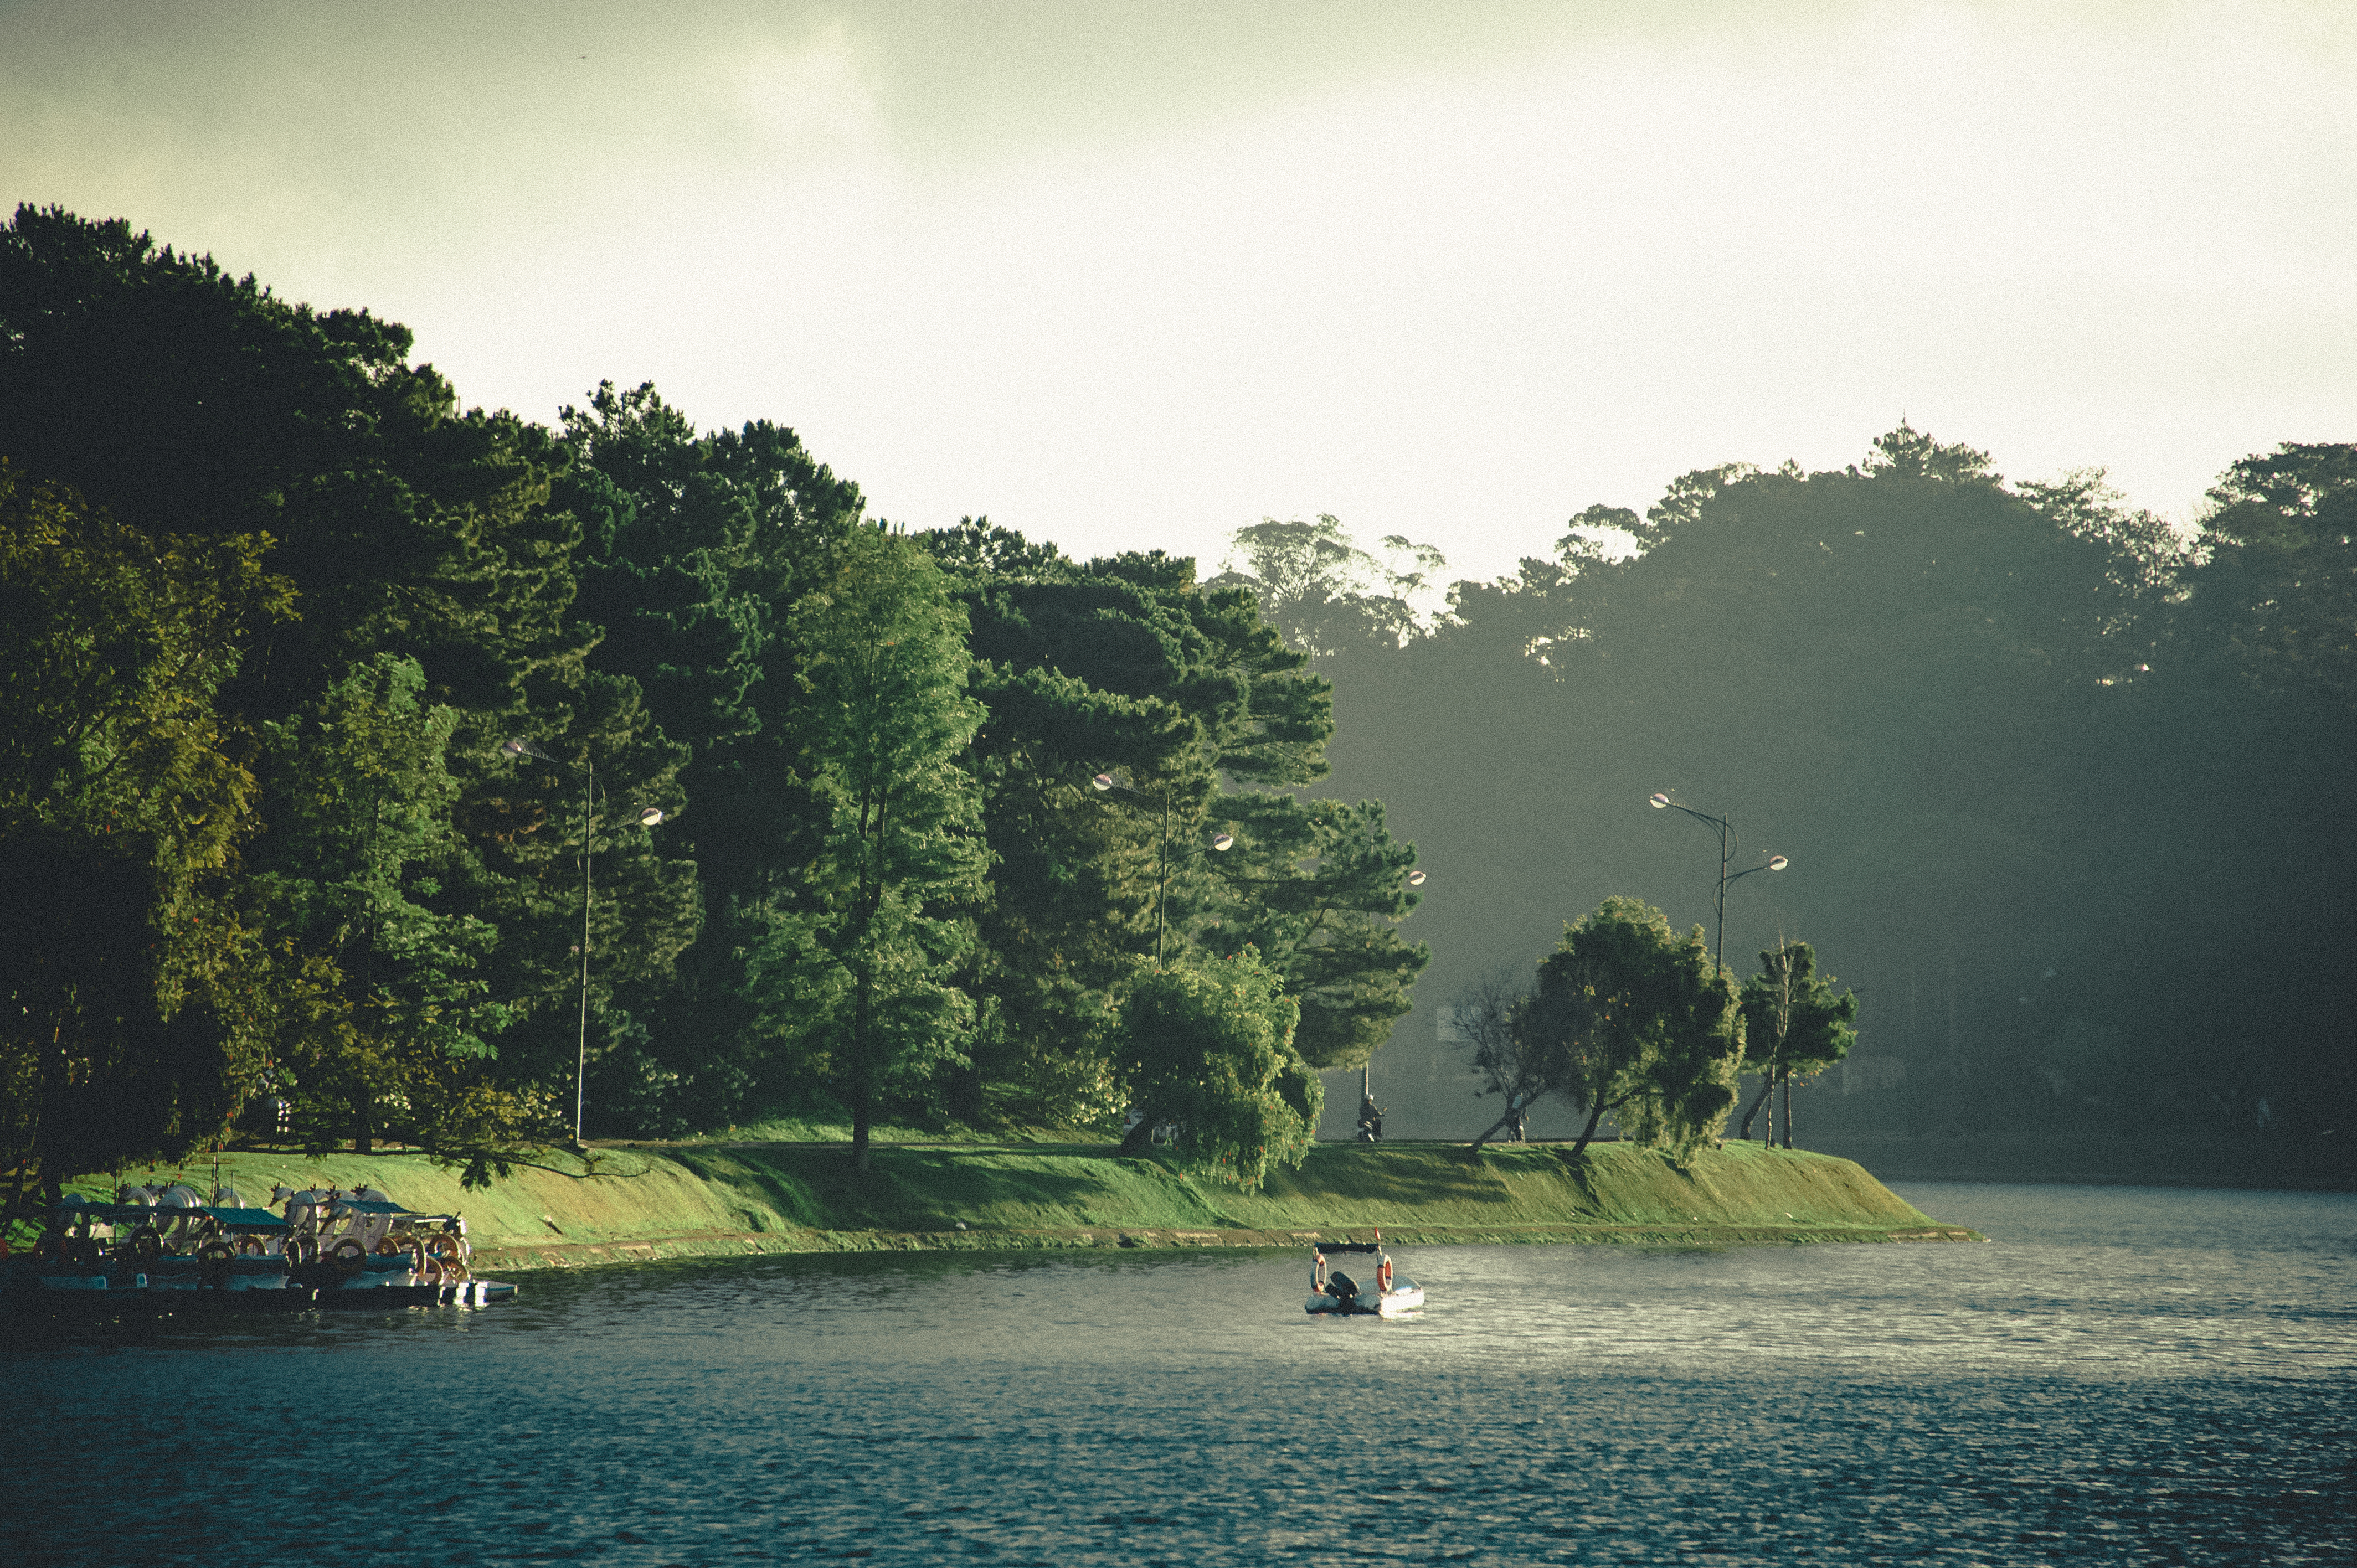
nature, plant, tree, sky, leaf, landscape, green, water, waterway, body of water, river, lake, woody plant, morning, reflection, mist, loch, cloud, reservoir, atmosphere, sunlight, sea, bank, water resources, hill, grass, lake district, horizon, calm, evening, coast, bay, ocean, haze, inlet